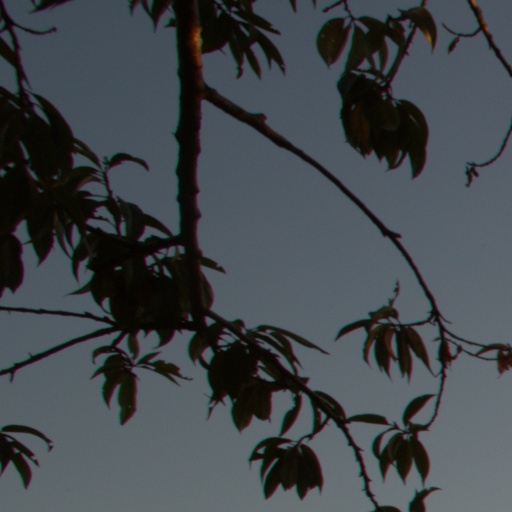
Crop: grape